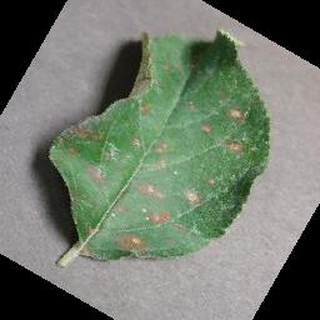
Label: apple_cedar_apple_rust